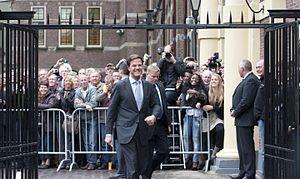
Le chef du gouvernement est la personne à la tête du gouvernement dans un État. Il existe trois types principaux de régimes démocratiques : les régimes parlementaires, les régimes présidentiels et les régimes semi-présidentiels.